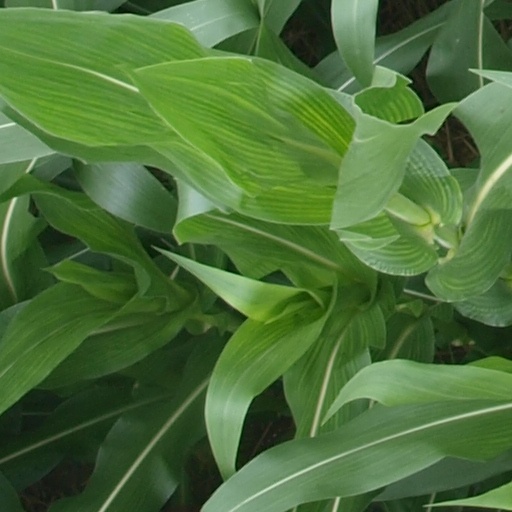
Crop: maize; corn